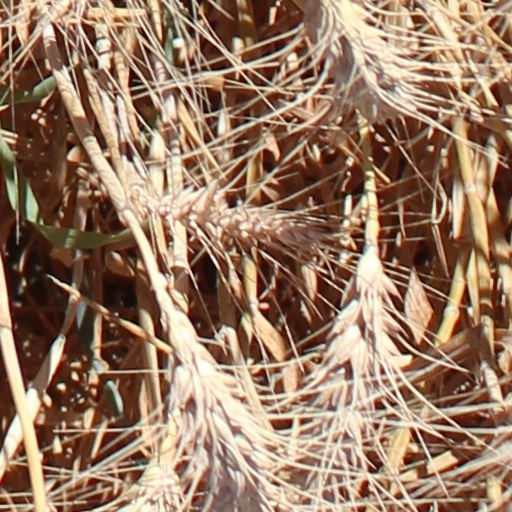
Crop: wheat